Curia of Pompey

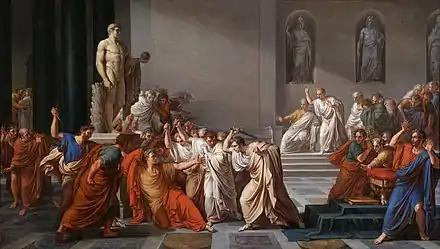
"The Death of Julius Caesar" by Vincenzo Camuccini, 1806

In 55 BC, Gnaeus Pompeius Magnus (Pompey the Great) dedicated the opening of the largest theater in the ancient world before its full completion. Built from the profits of his war campaigns, the structure was a political statement meant to raise the status of the Roman general and consul, as well as to memorialize his achievements throughout his career. That would be copied later by the Roman emperors when they created their own imperial forums.